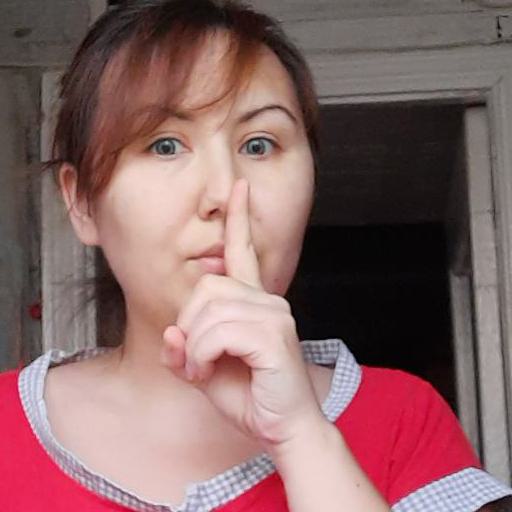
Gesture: mute